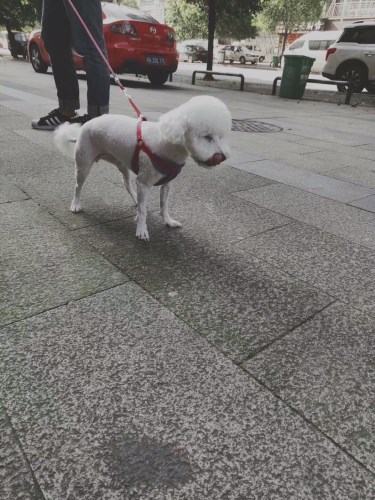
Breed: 3083-n000117-Bichon_Frise